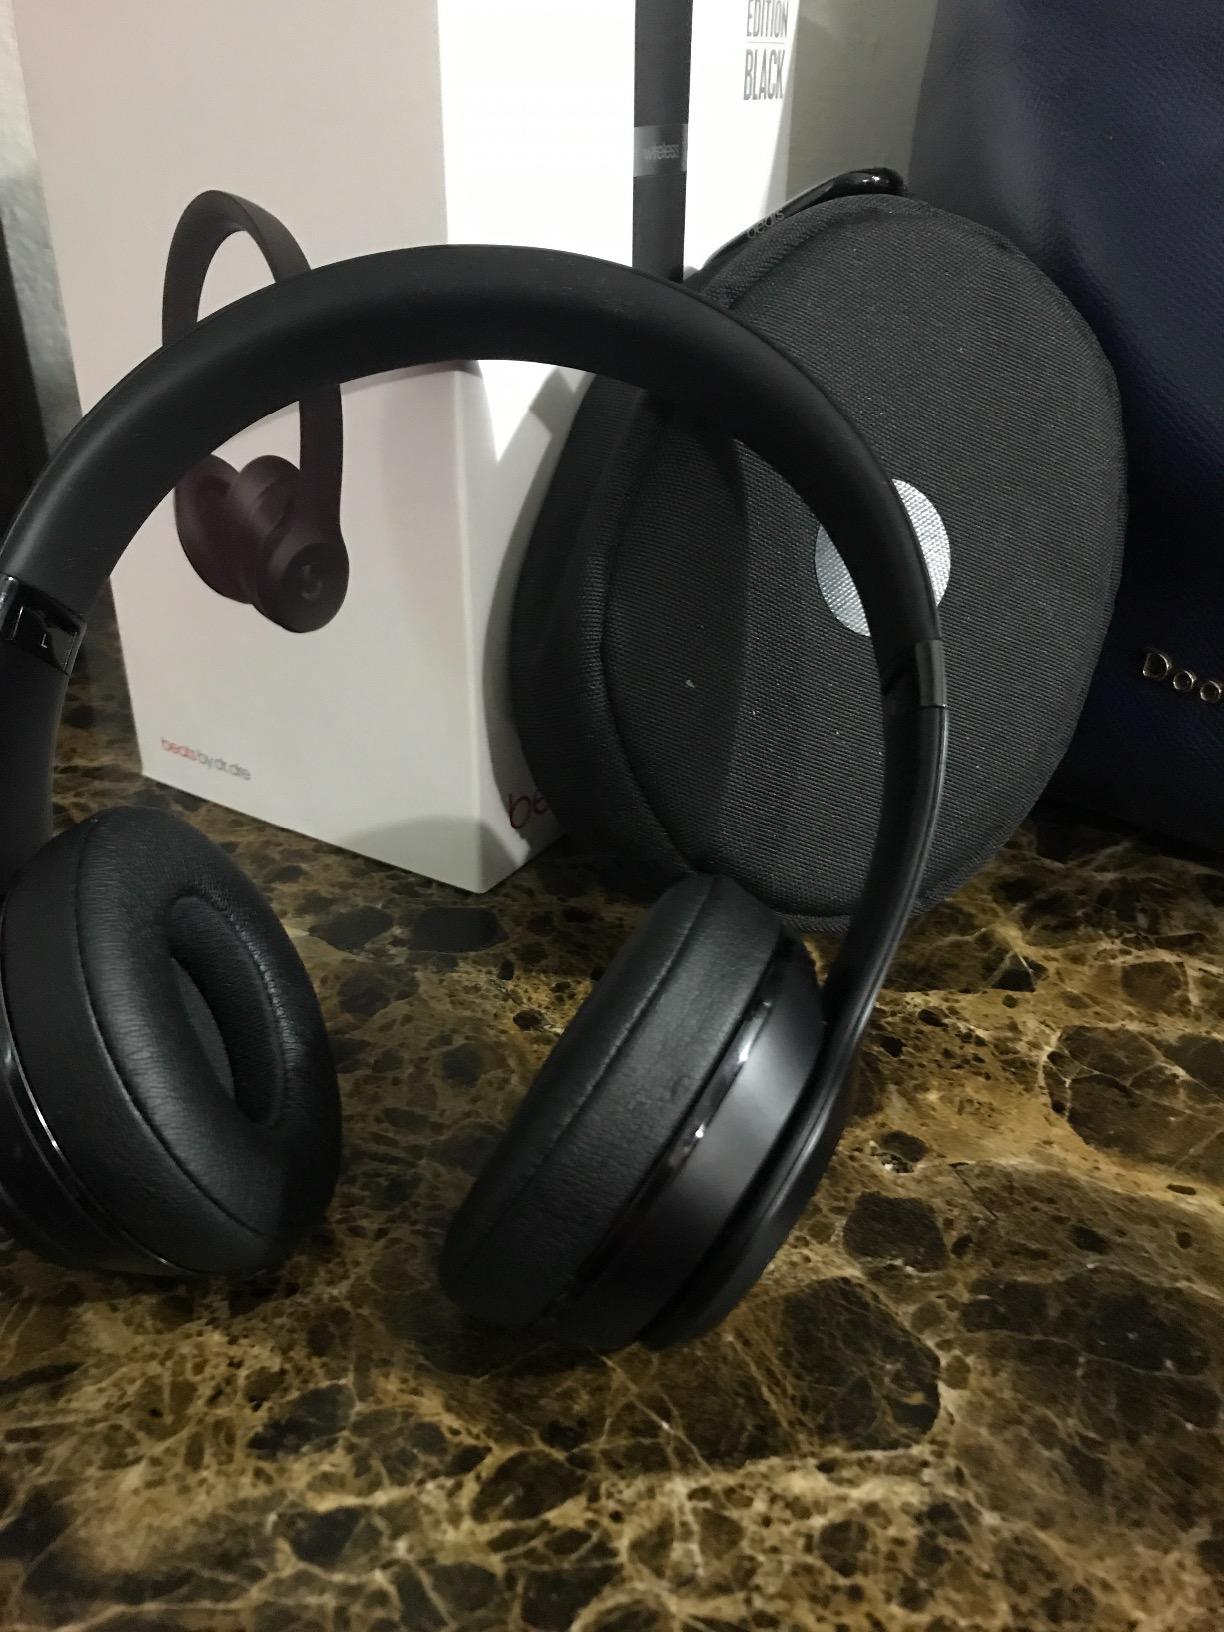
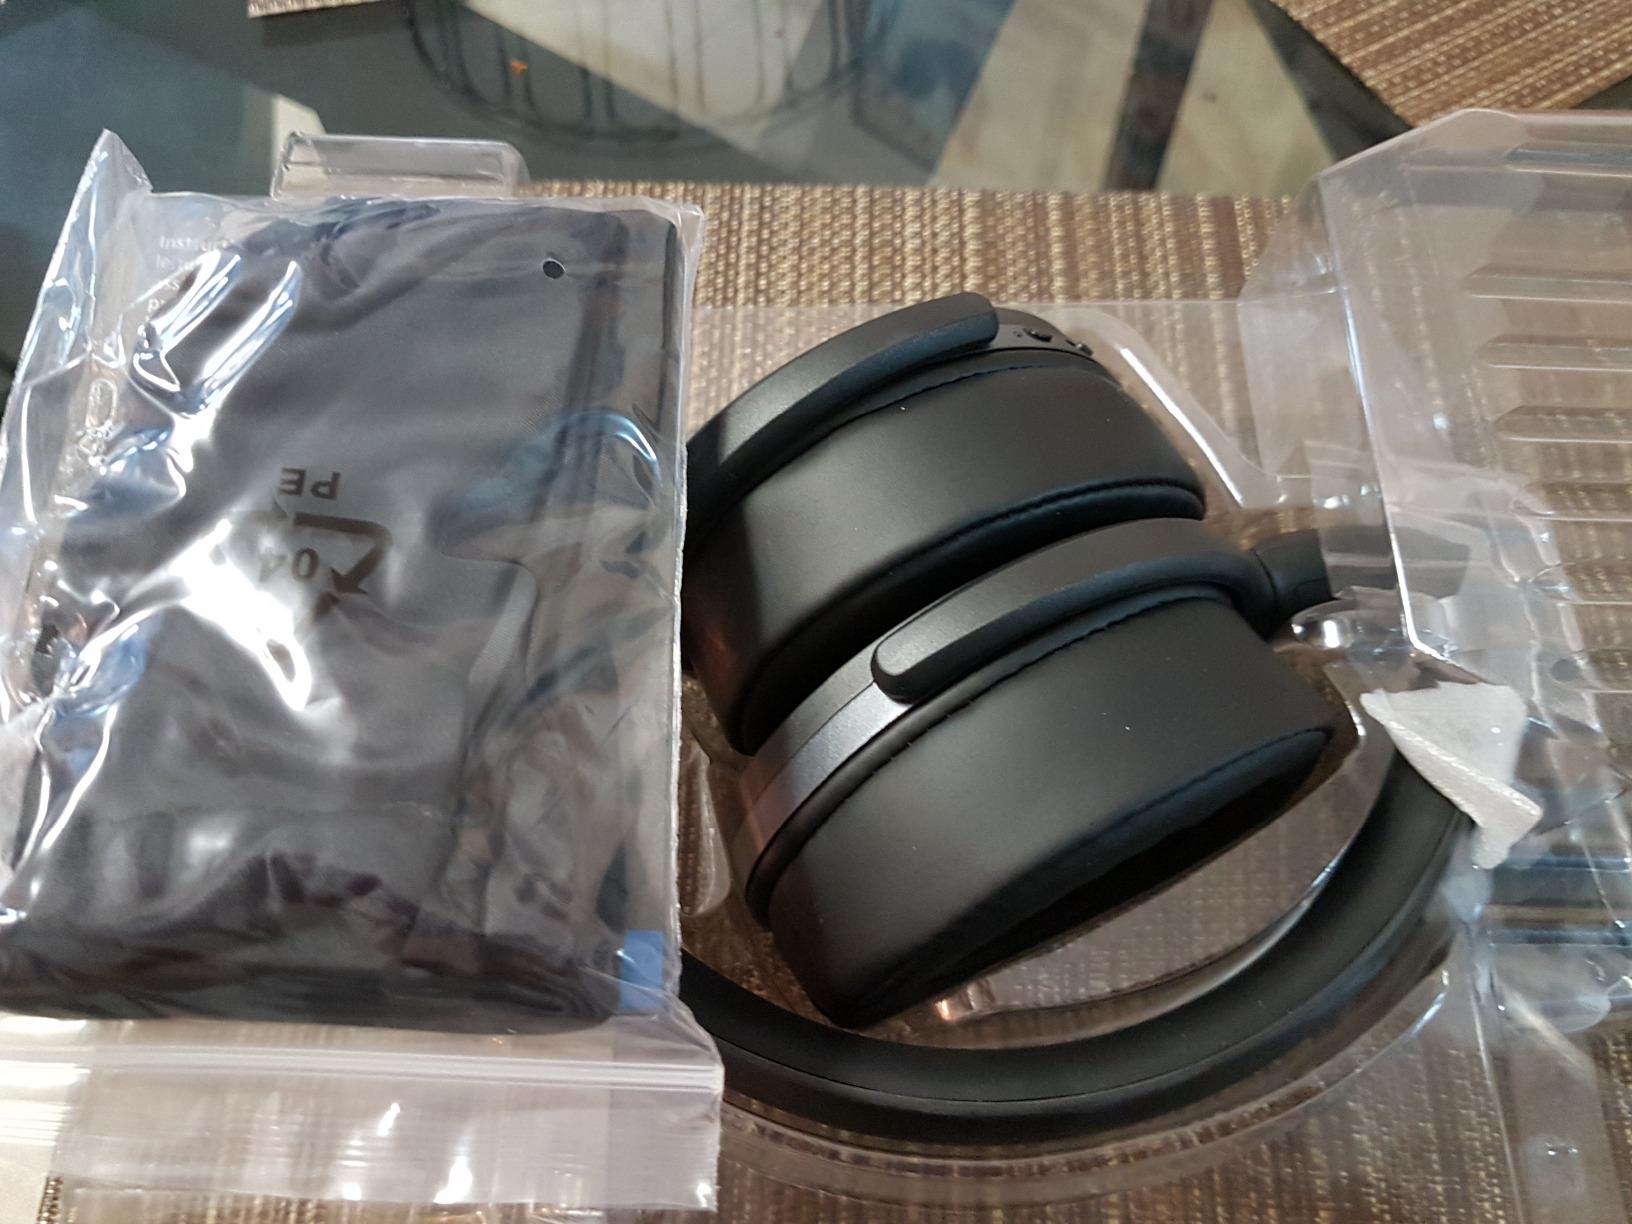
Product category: headphones
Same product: no